Sheptytskyi

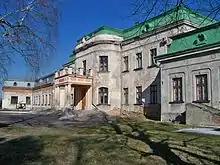
Potocki Palace

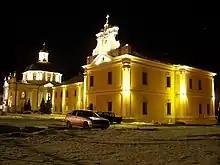
Basilian Monastery

In May 1685, the Crown hetman and Kraków Voivode Feliks Kazimierz Potocki purchased land along the Bug River. In 1692, he founded a city on the lands of the village Novyi Dvir and named it "Krystynopol" after his wife Krystyna Lubomirska (the suffix "-pol" derives from Greek "polis"). Potocki made the city his family center. He died here on 22 September 1702. His grandson Franciszek Salezy Potocki built a palace and in 1763 founded a monastery of Basilians (barocco church of Saint George; prior to 1946 – a place of miracles with wondrous icon of the Mother of God). Among the landmarks of the city is Count Potocki's palace, constructed by the order of Feliks Kazimierz Potocki after 1692. The city, as Krystynopol, was part of the Polish Kingdom in the Polish–Lithuanian Commonwealth until 1772, when it was incorporated into the Habsburg Empire.